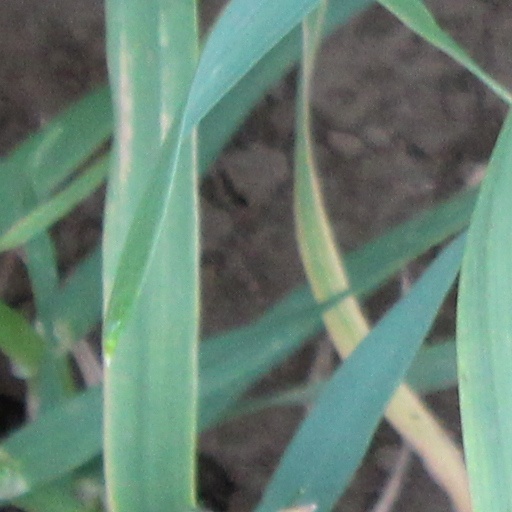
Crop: wheat